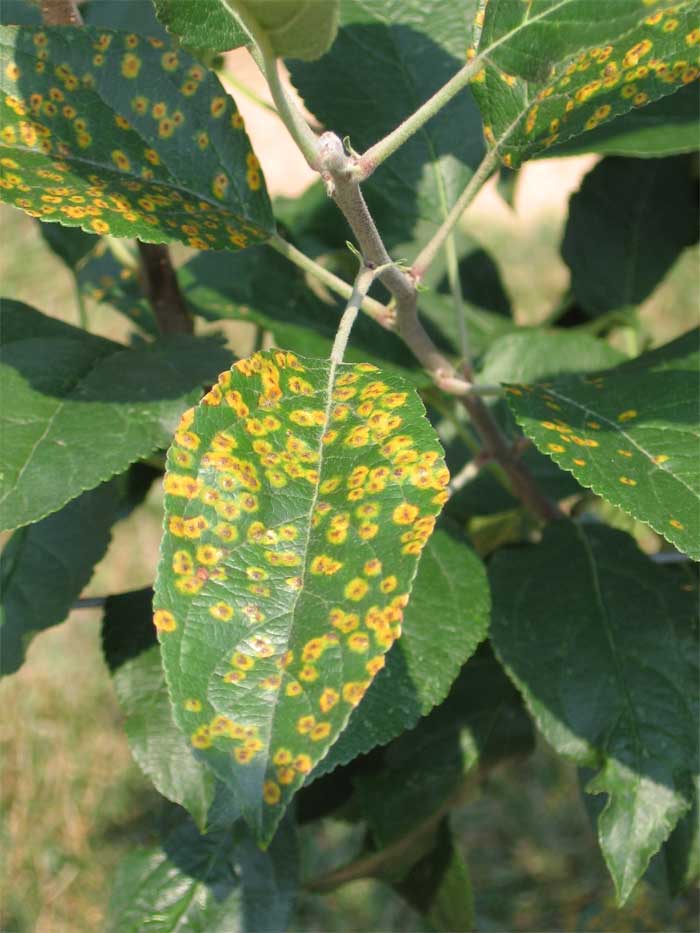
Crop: apple
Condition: rust